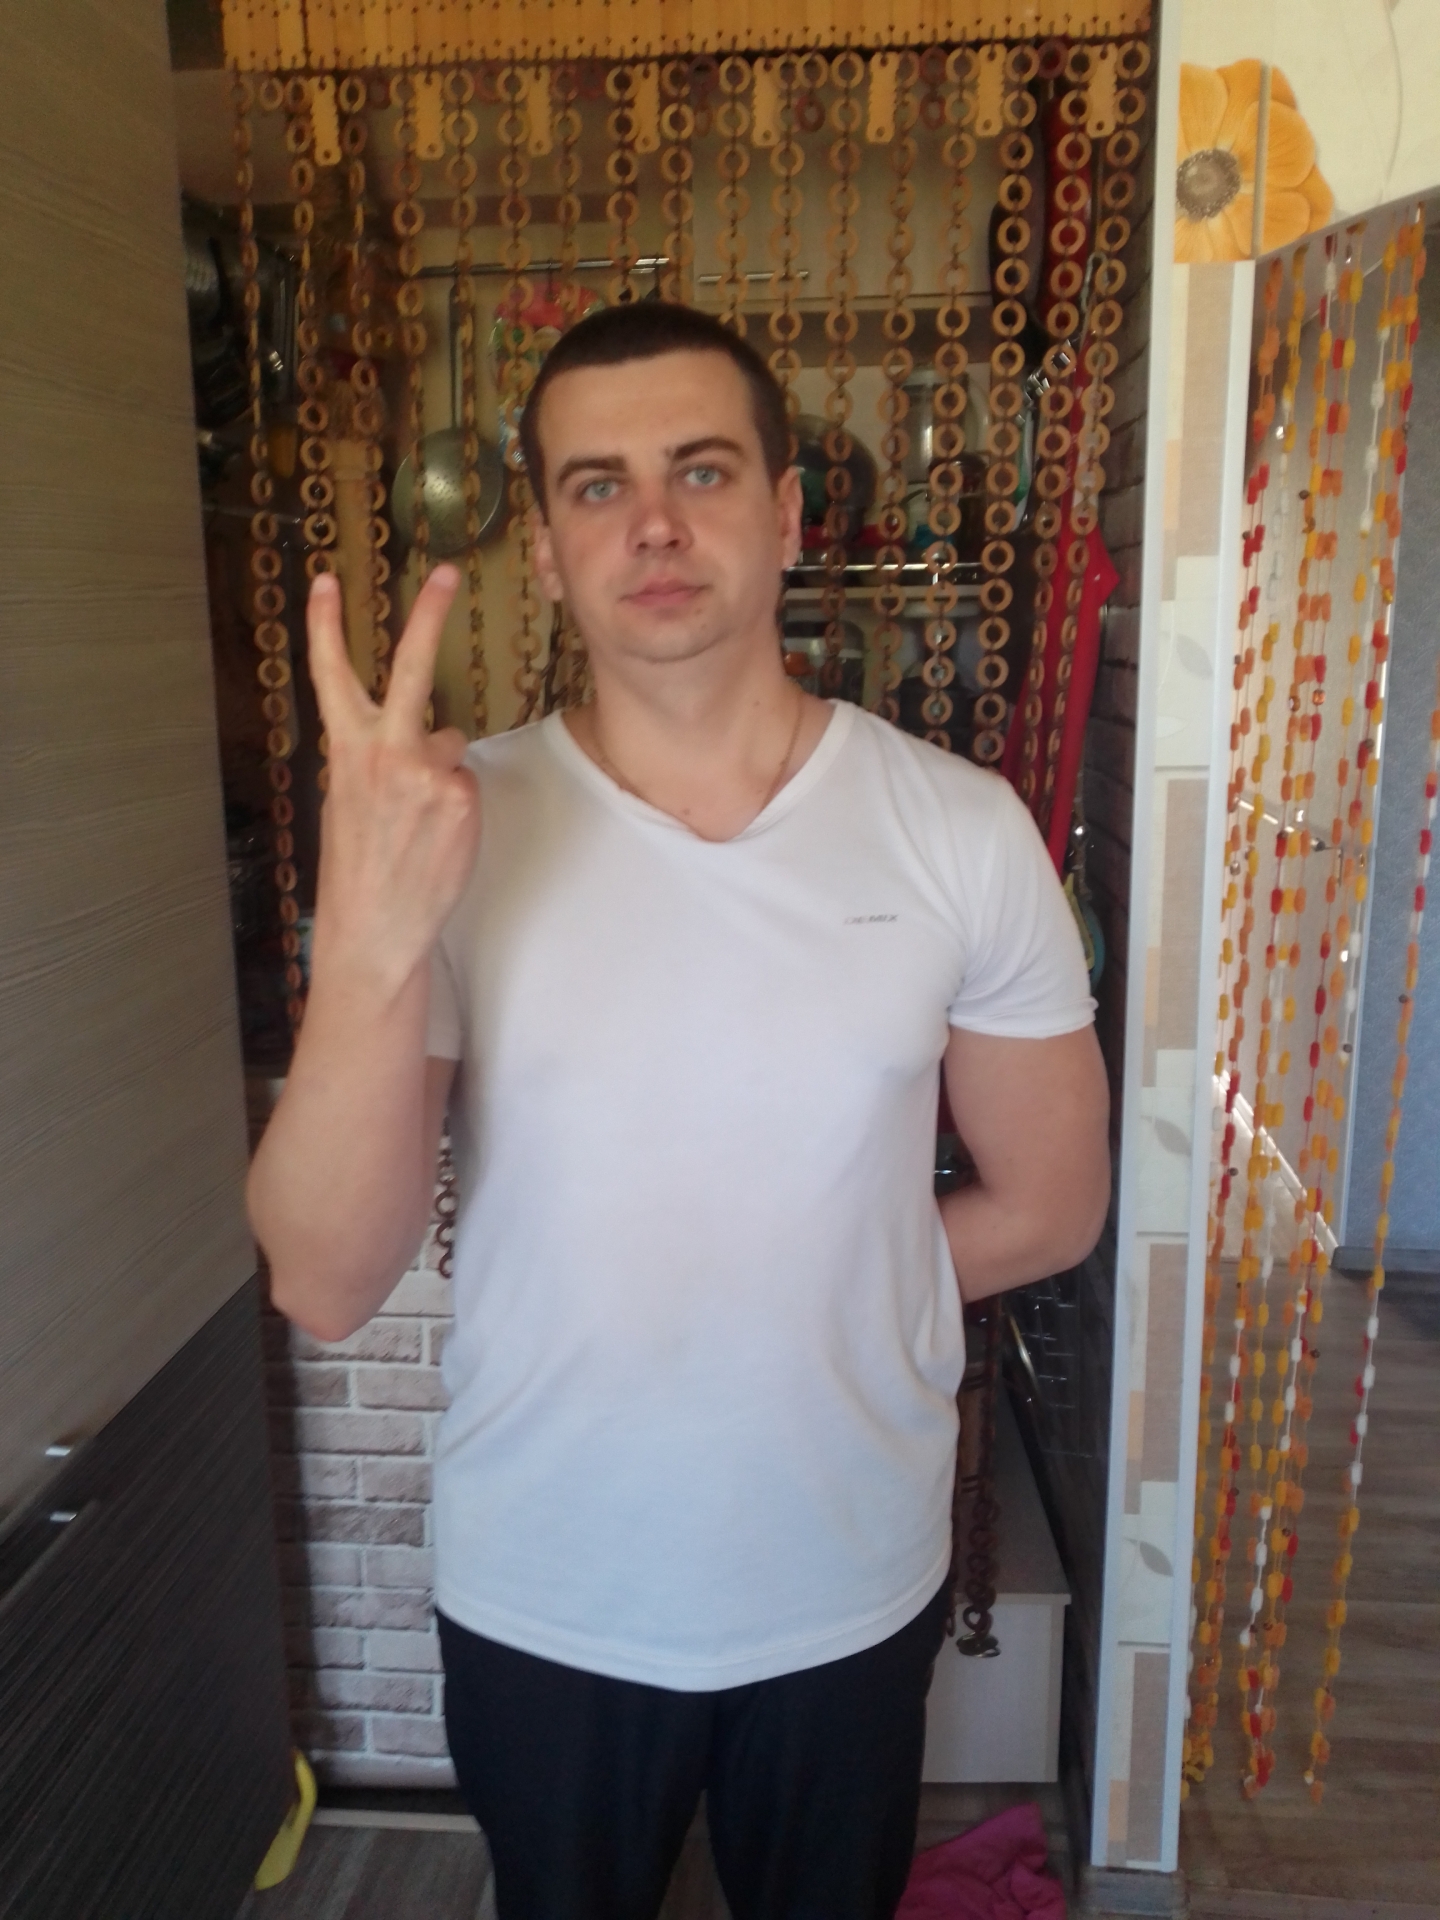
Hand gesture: peace_inverted